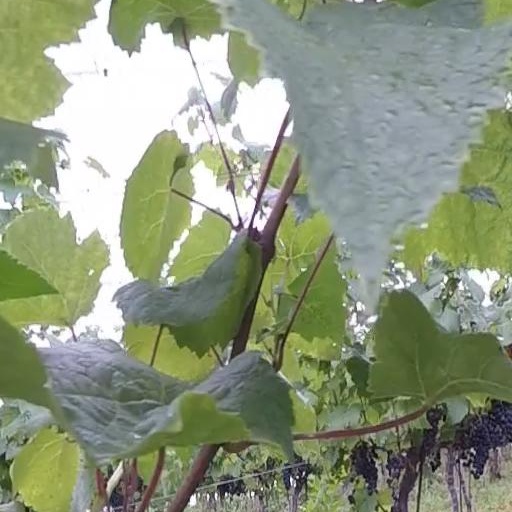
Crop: grape